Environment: real
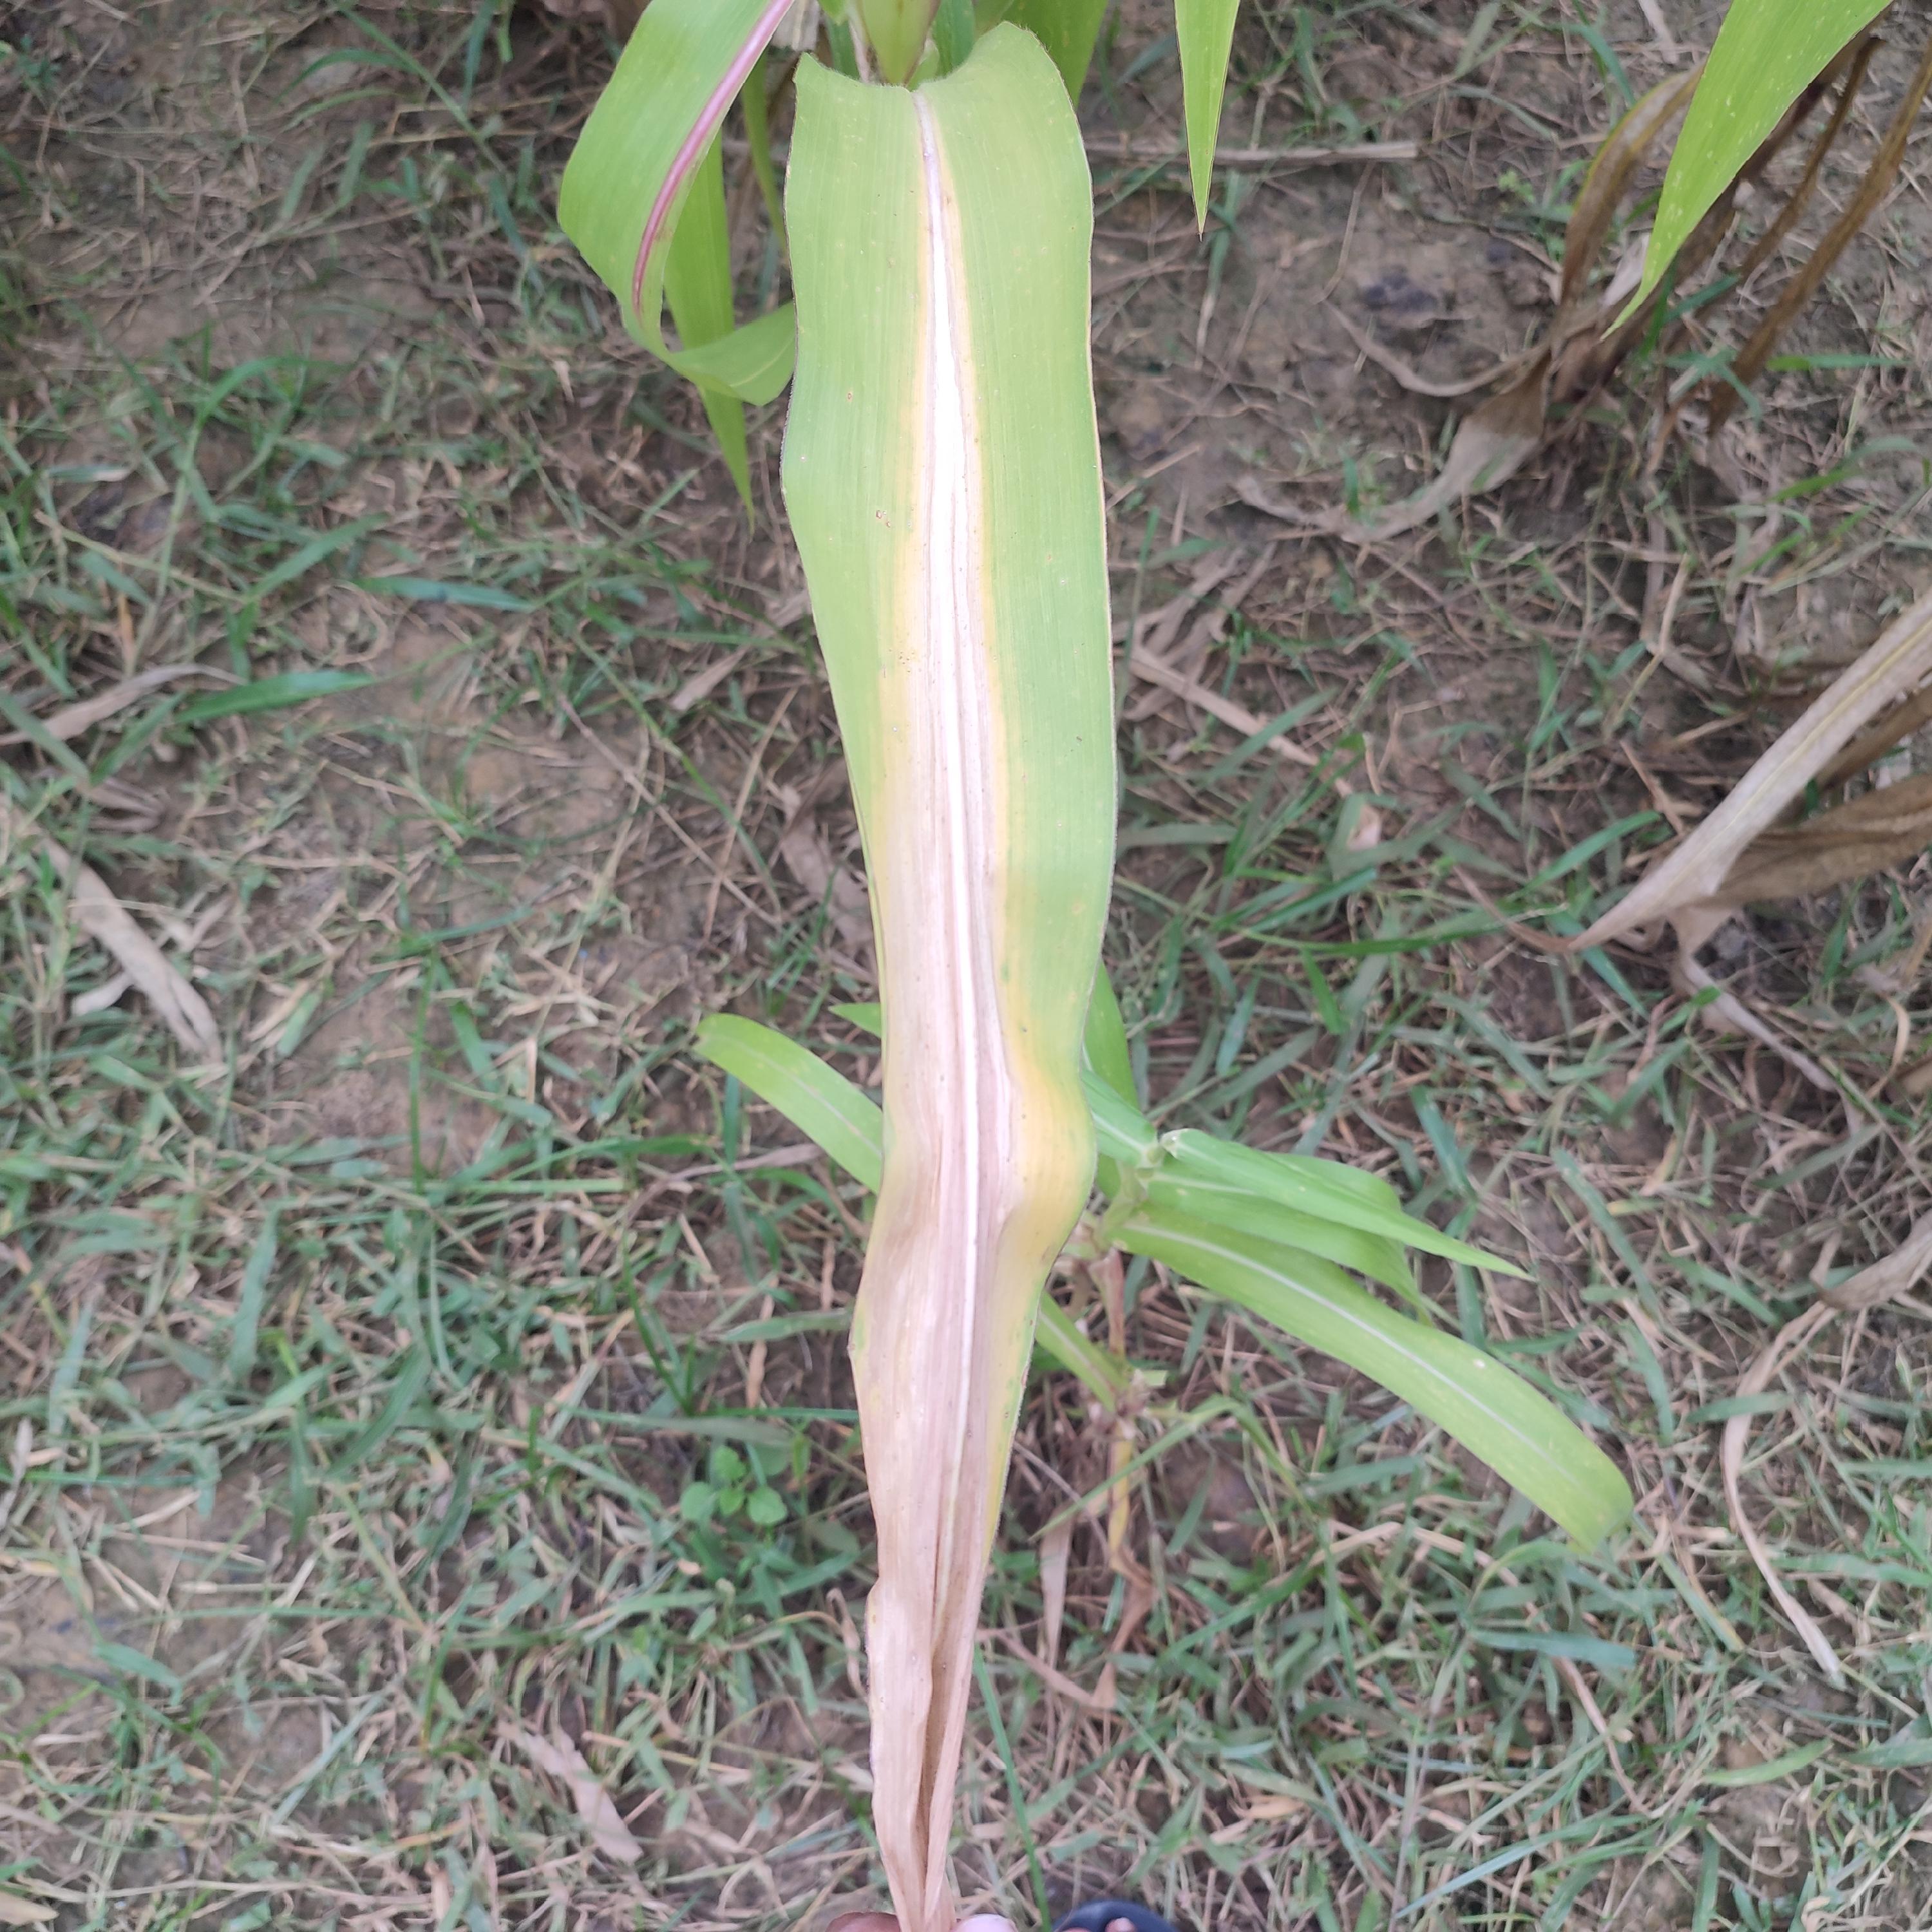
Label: nitrogen_deficiency